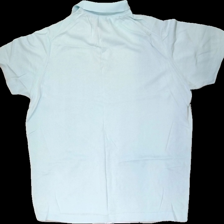
View: back
Type: T-shirt
Category: Men
Brand: Missing
Colors: Blue
Material: 100% cotton
Cut: Regular
Season: All
Holes: Minor
Price range: <50
Recommended usage: Export
Description: blå pike med hål i sömmarna runt armar och hals